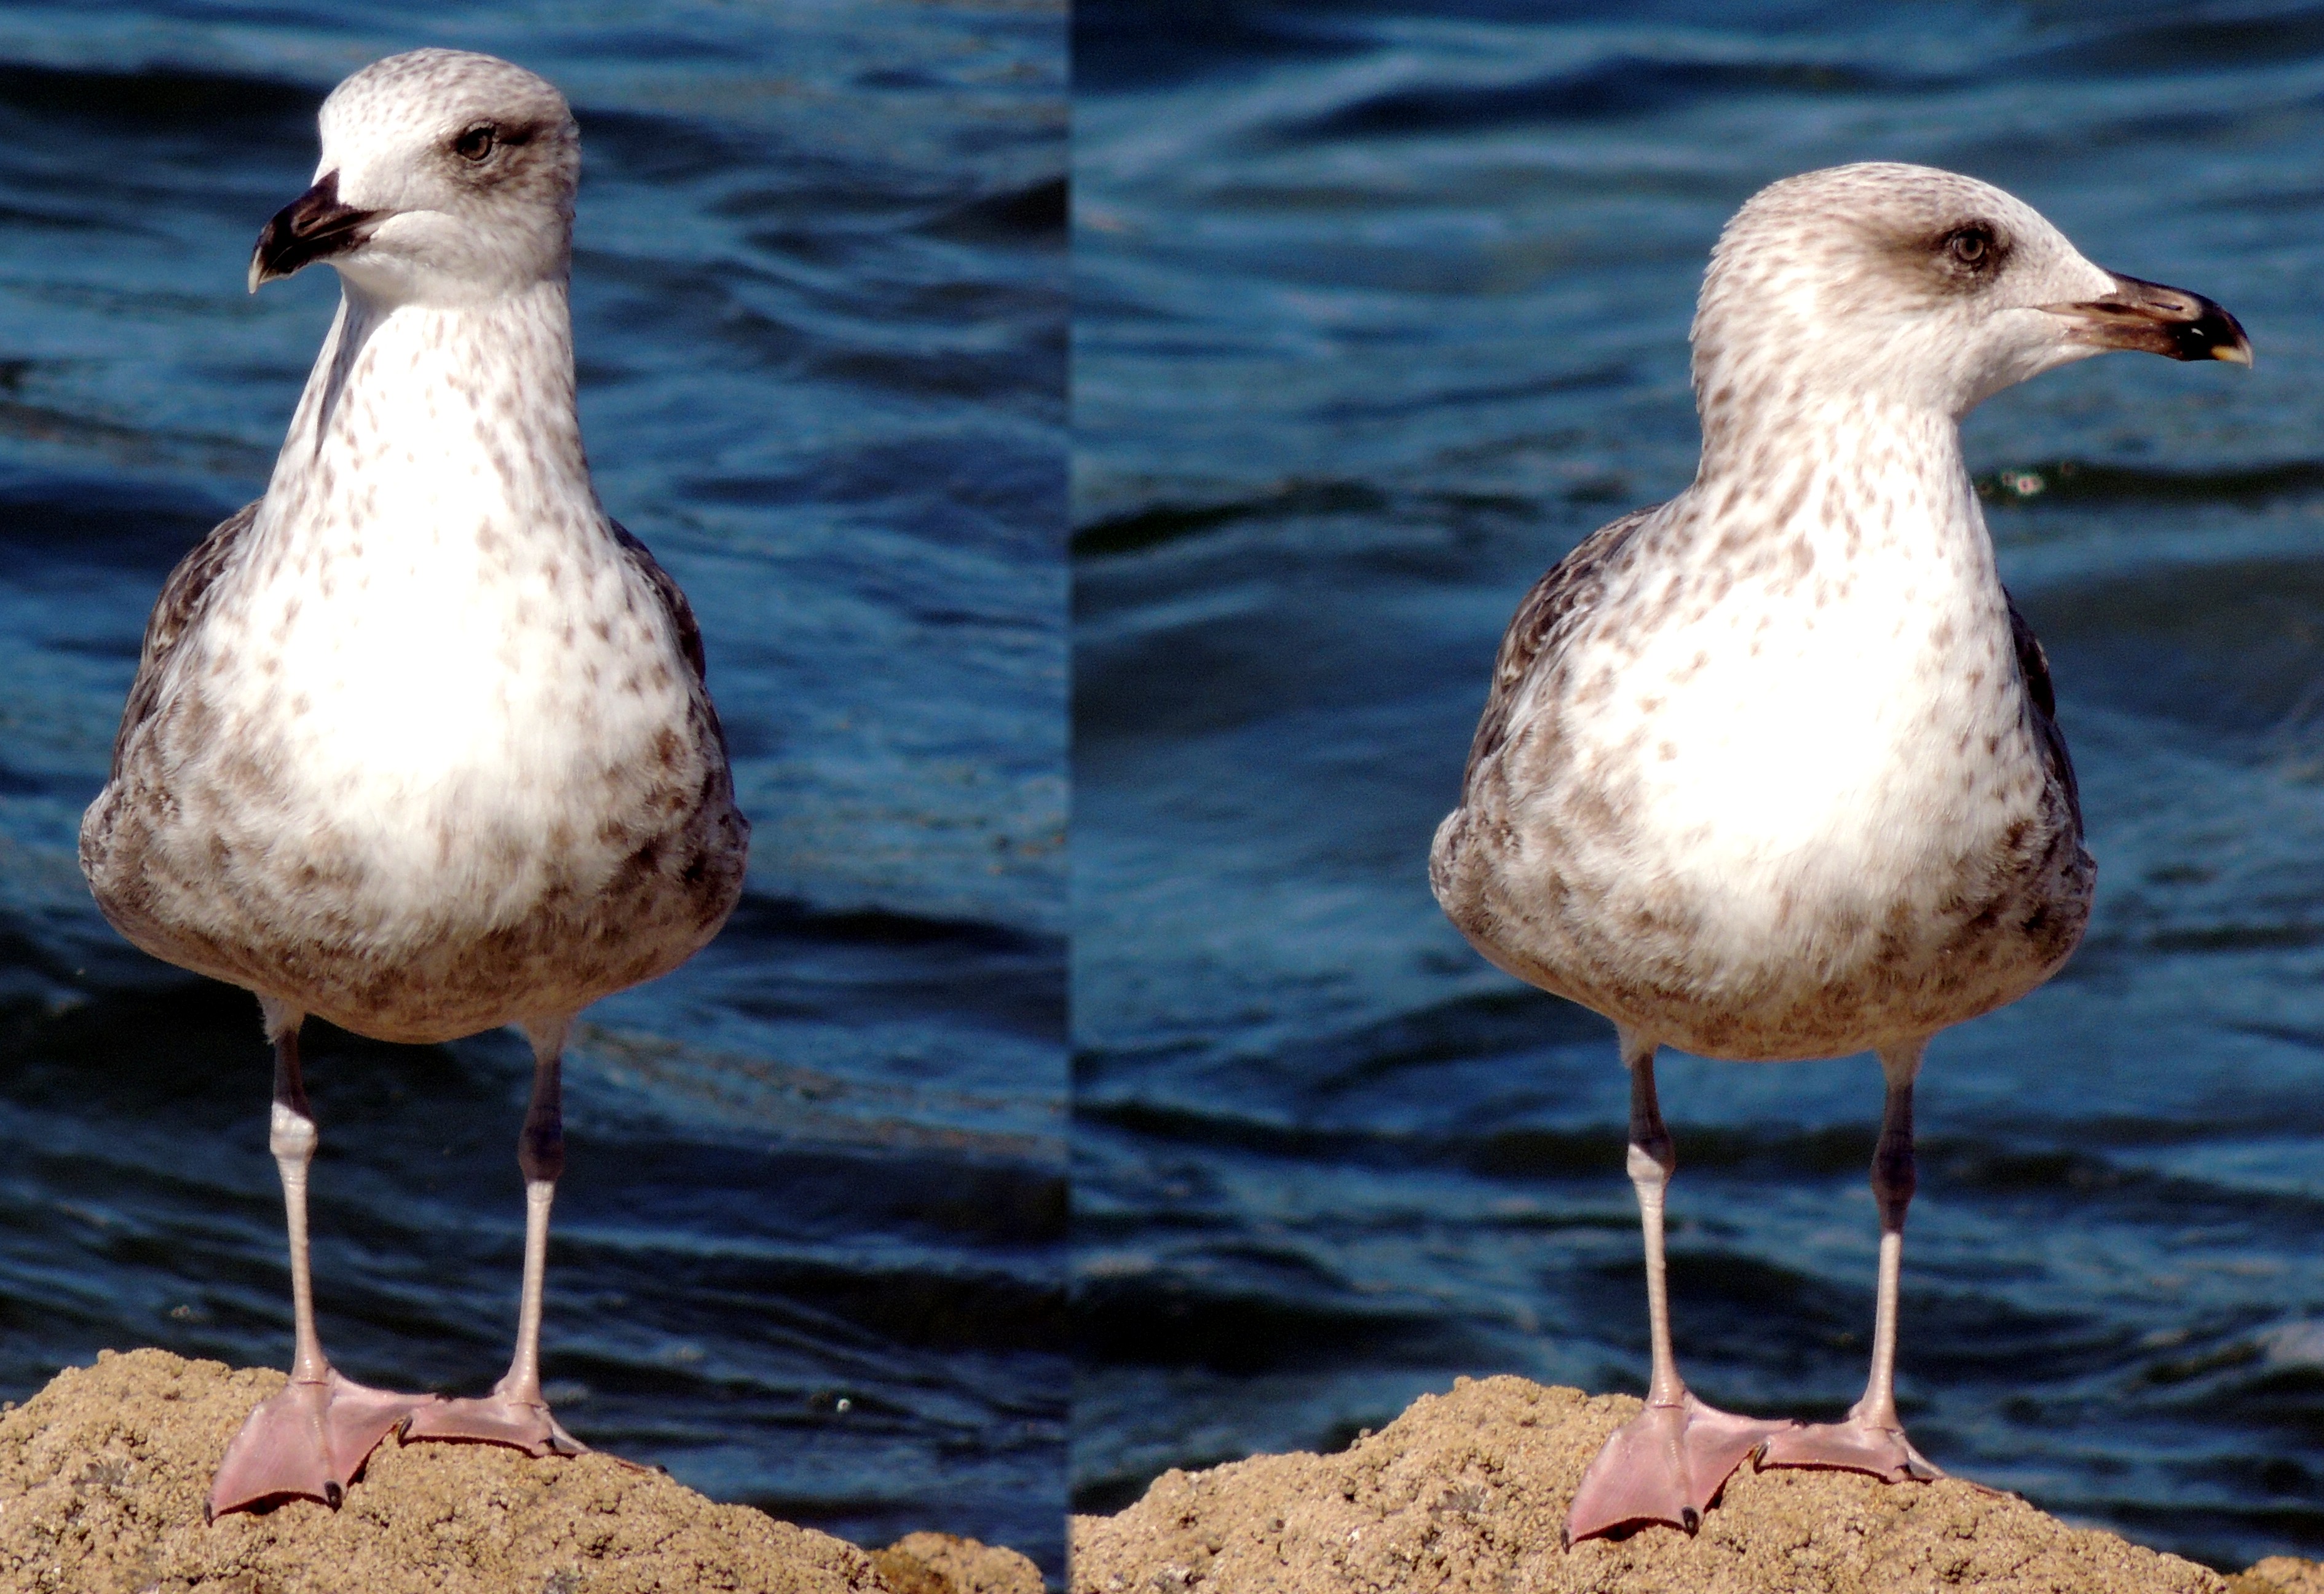
bird, seabird, wildlife, gull, beak, fauna, vertebrate, water bird, shorebird, sandpiper, charadriiformes, european herring gull, great black backed gull, calidrid